History of Cagliari

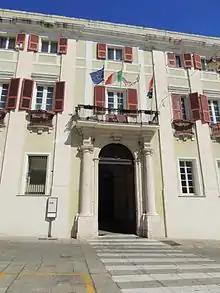
Entrance of the Royal Palace

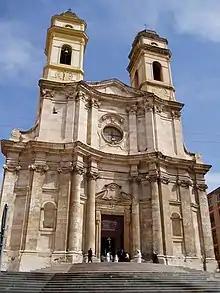
18th century Saint Anne church

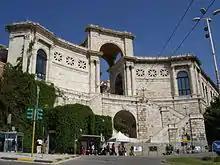
Triumphal Arch King Umberto I, better known as the "Bastione of St Remy"

With the marriage of Ferdinand of Aragon and Isabella of Castile, Cagliari and the whole of Sardinia were bound more and more to the nascent Spanish state. The Catalan language was the official language of the Cortes of the Kingdom, but its active use gradually died out in the city, overwhelmed by Sardinian in everyday use in every social class, even in the nobility, and it was replaced by Spanish as the language of culture and government.